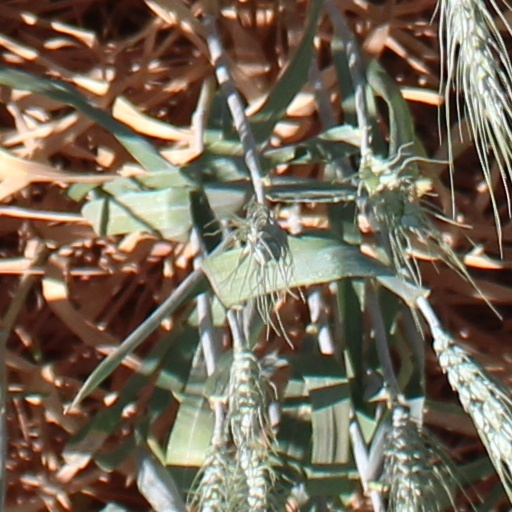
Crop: wheat